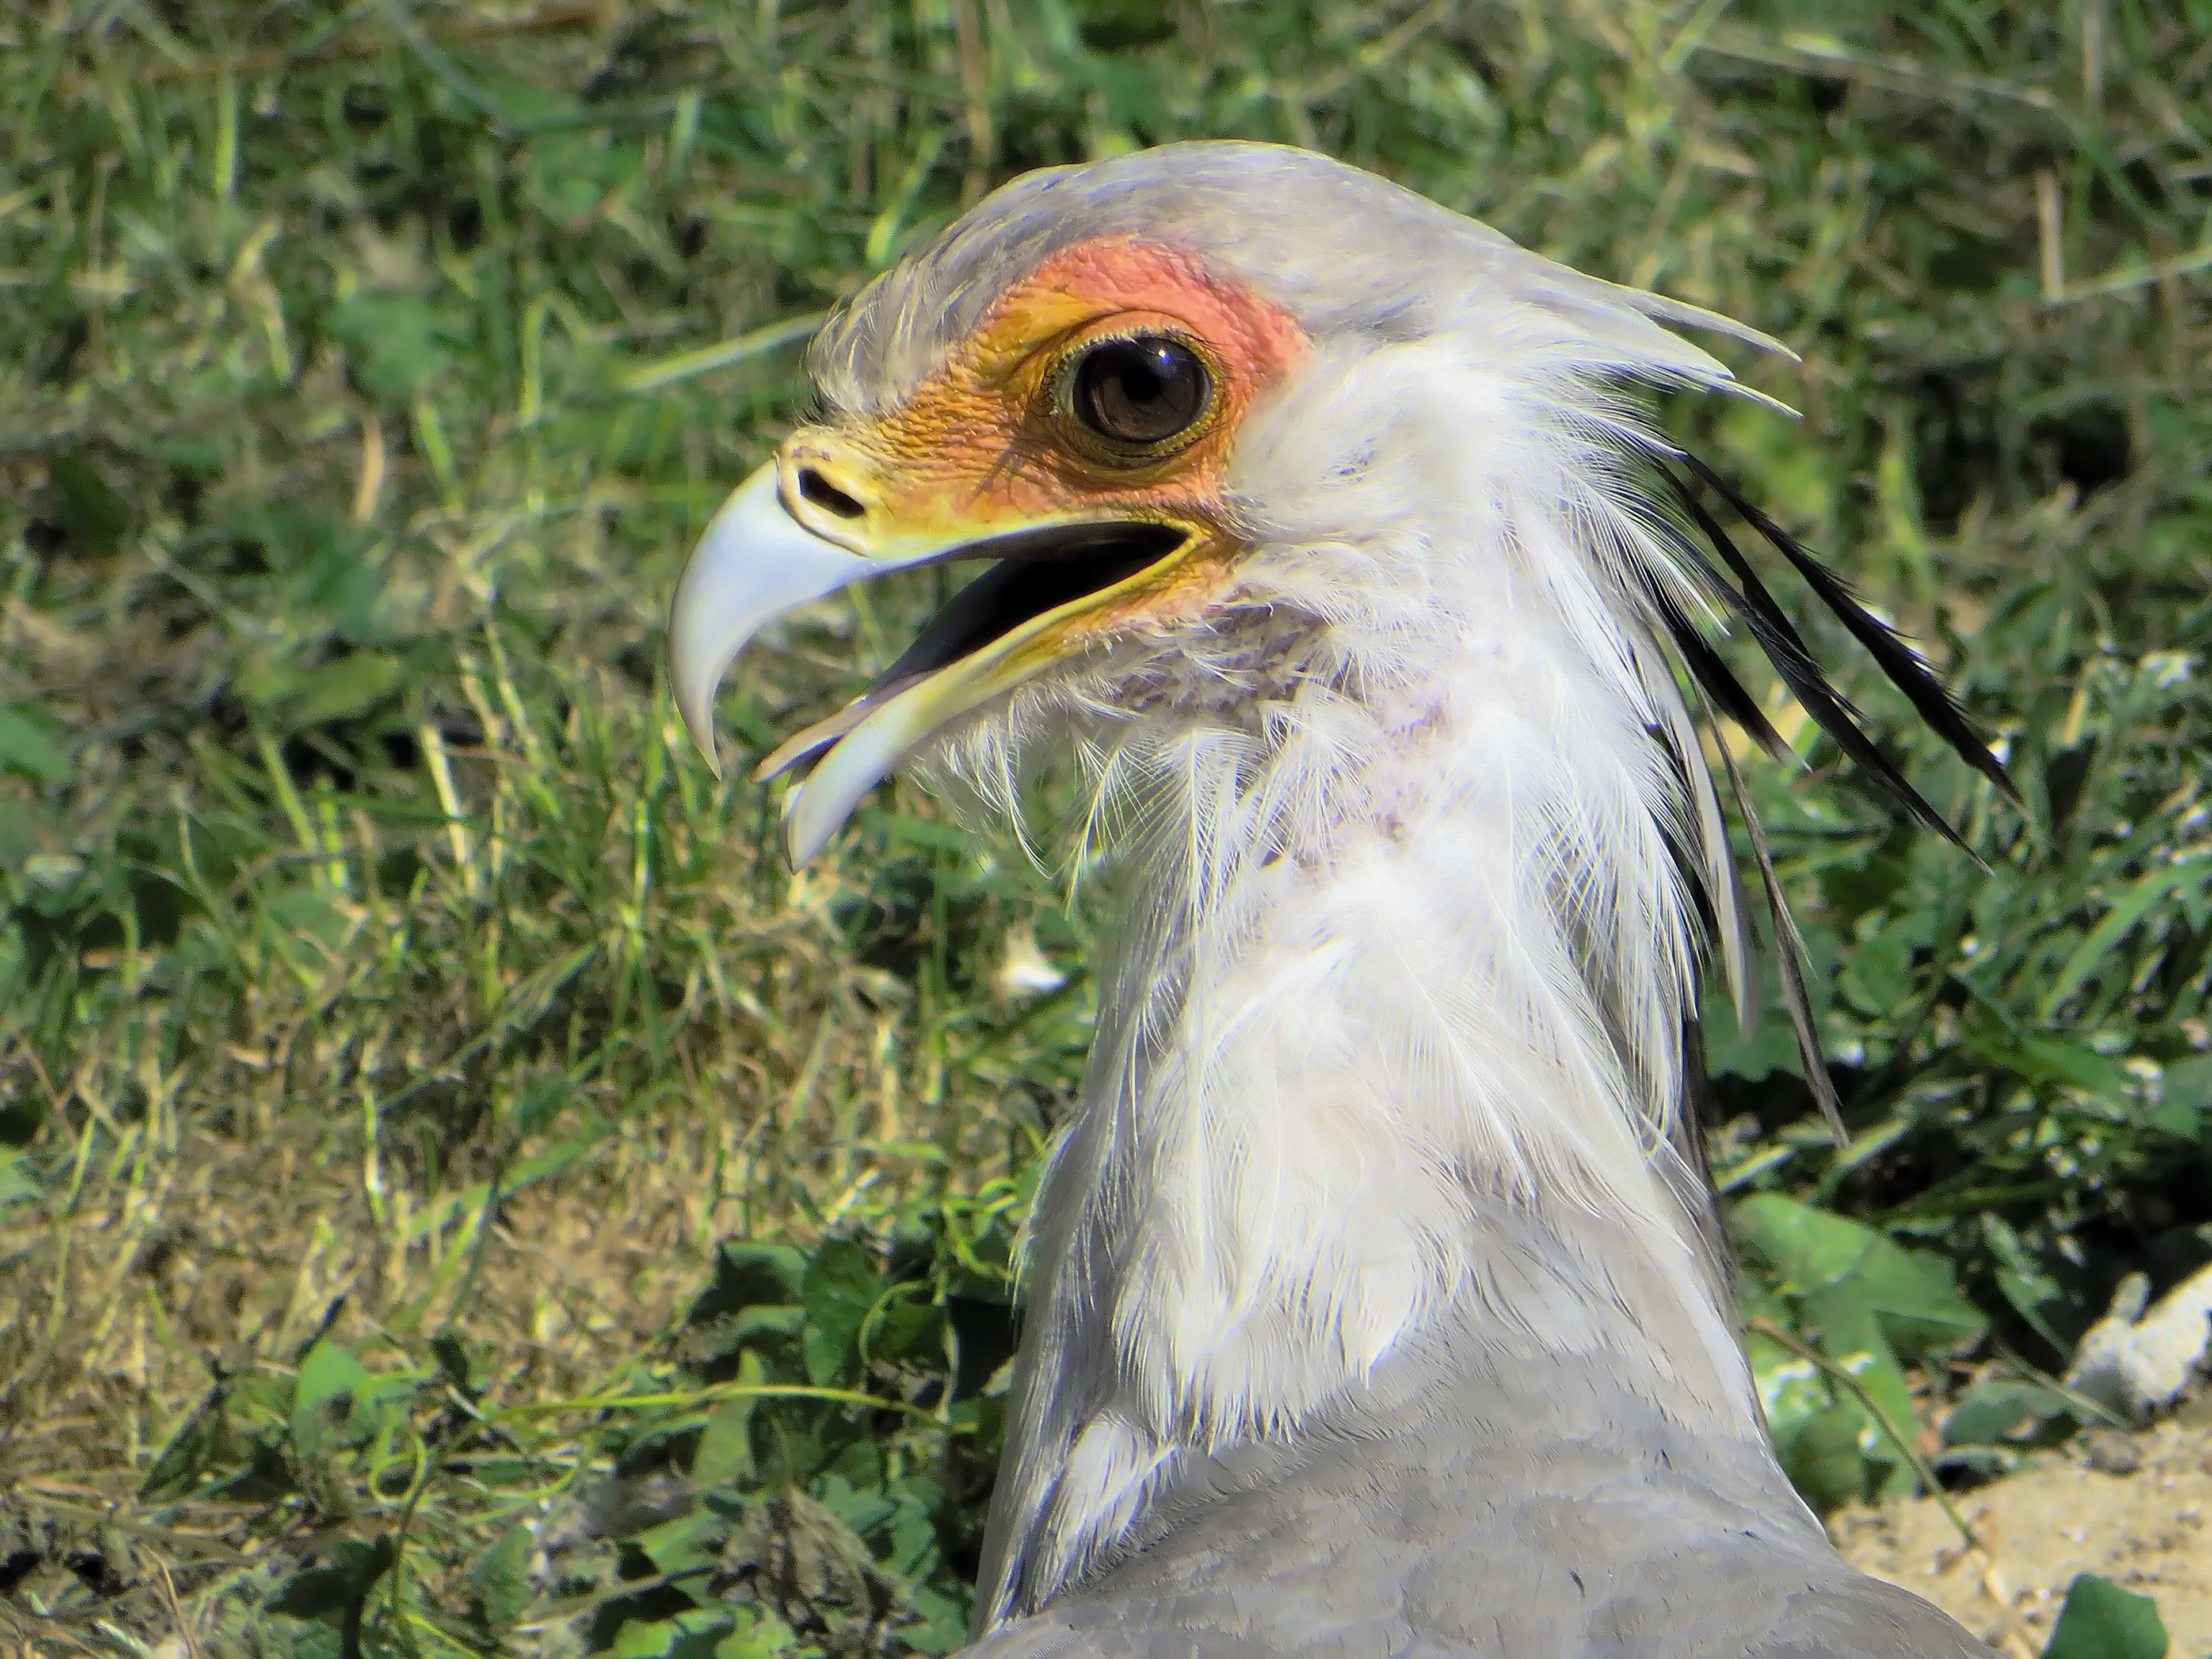
bird, wildlife, beak, fauna, bird of prey, messenger, egypt, vertebrate, secretary, serpentaire, sagittariidae, sagittarius, egyptian vulture